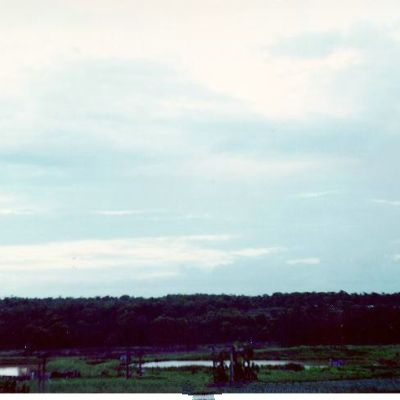
Cloud type: Stratocumulus (Sc)